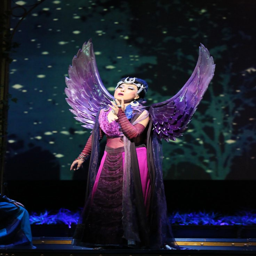
the queen of the night from production of opera